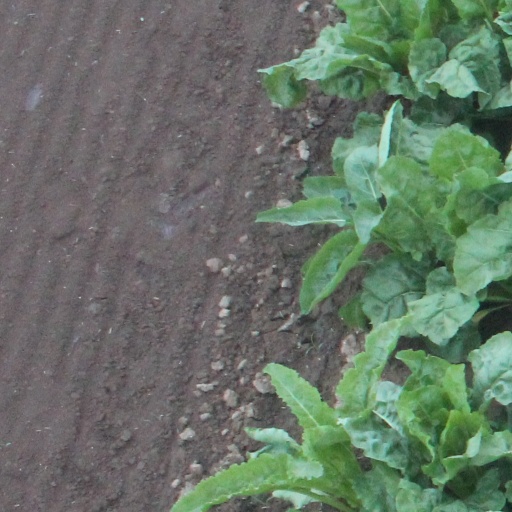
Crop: sugar beet